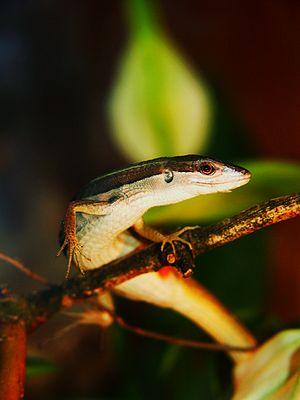
Takydromus est un genre de sauriens de la famille des Lacertidae.
Takydromus sexlineatus est une espèce de sauriens de la famille des Lacertidae.